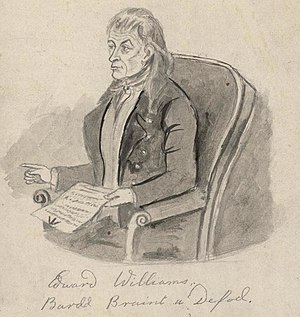
Iolo Morganwg
Iolo Morganwg, alias Edward Williams var en walisisk kender af walisisk kultur, digter, samler og litterær falskner.